Nathaniel Longbotham House

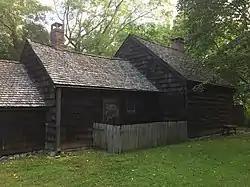
View of the house from northwest-bound Stony Brook Road.

Nathaniel Longbotham House is a historic home located at 1541 Stony Brook Road, in Stony Brook in Brookhaven Town, Suffolk County, New York. It is composed of three visually and physically distinct sections that are joined gable to gable and diminish in height from east to west. The earliest and smaller section was built before 1690. It is a post, beam, and stud wall framed -story half-house, 20 feet long and 26 feet deep. Also on the property is an early-19th-century shed and late-17th- or early-18th-century well.